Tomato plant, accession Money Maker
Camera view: vertical (180 deg); turntable rotation: 210 degrees
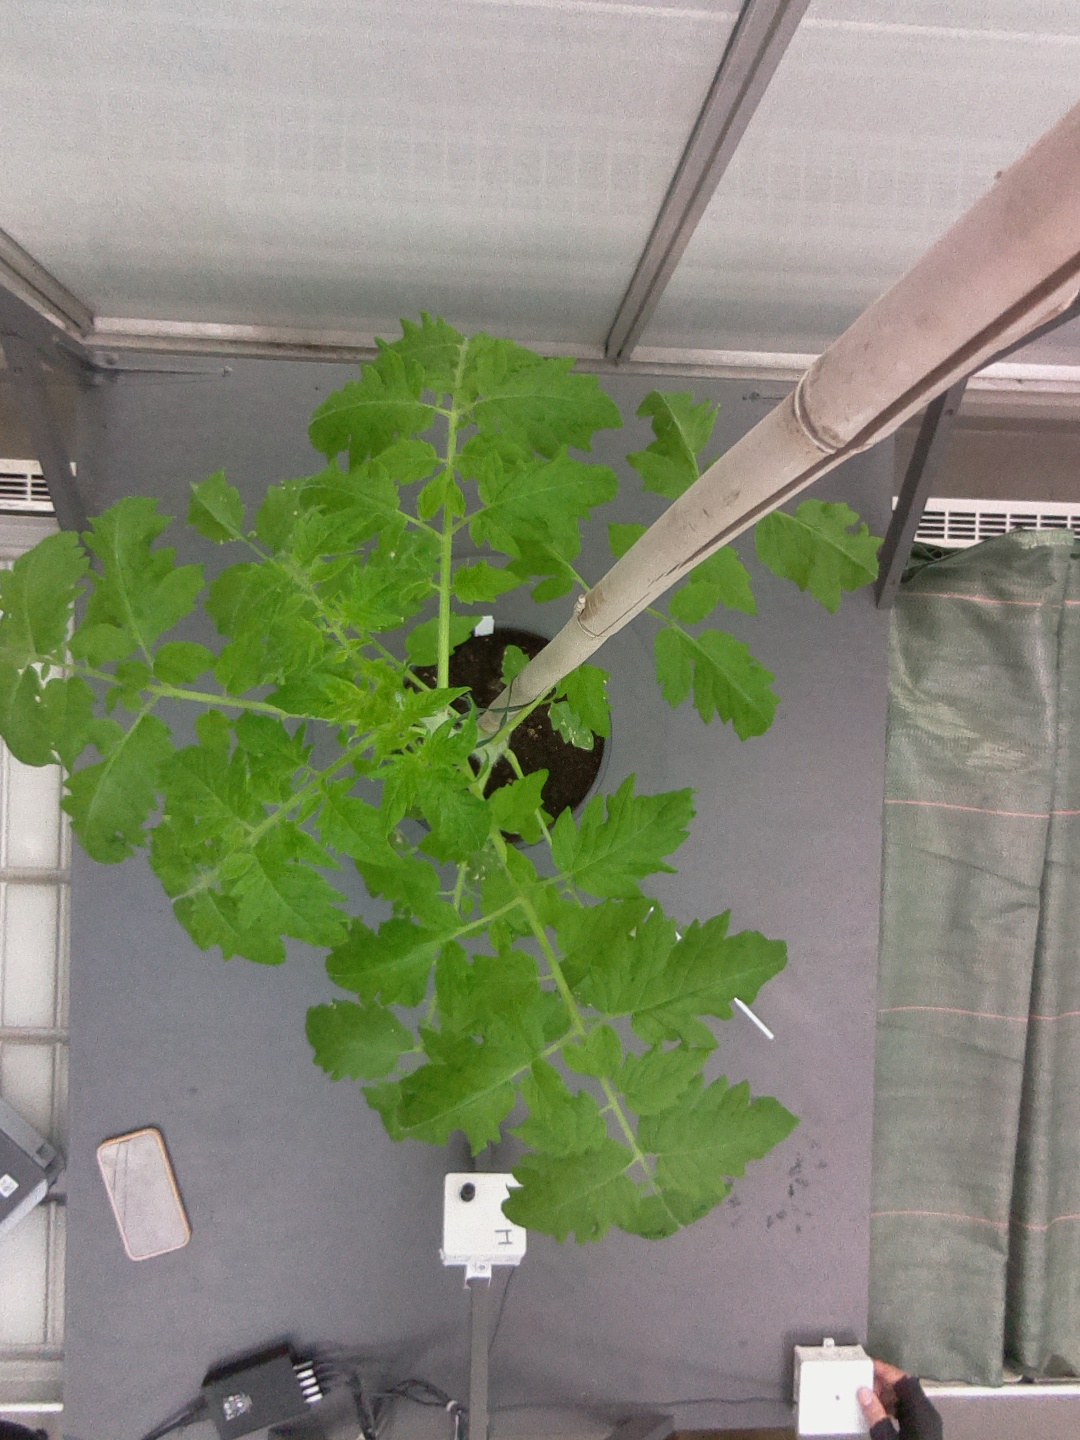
BBCH growth stage 20: First Side shoot start formed